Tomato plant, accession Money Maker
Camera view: vertical (180 deg); turntable rotation: 90 degrees
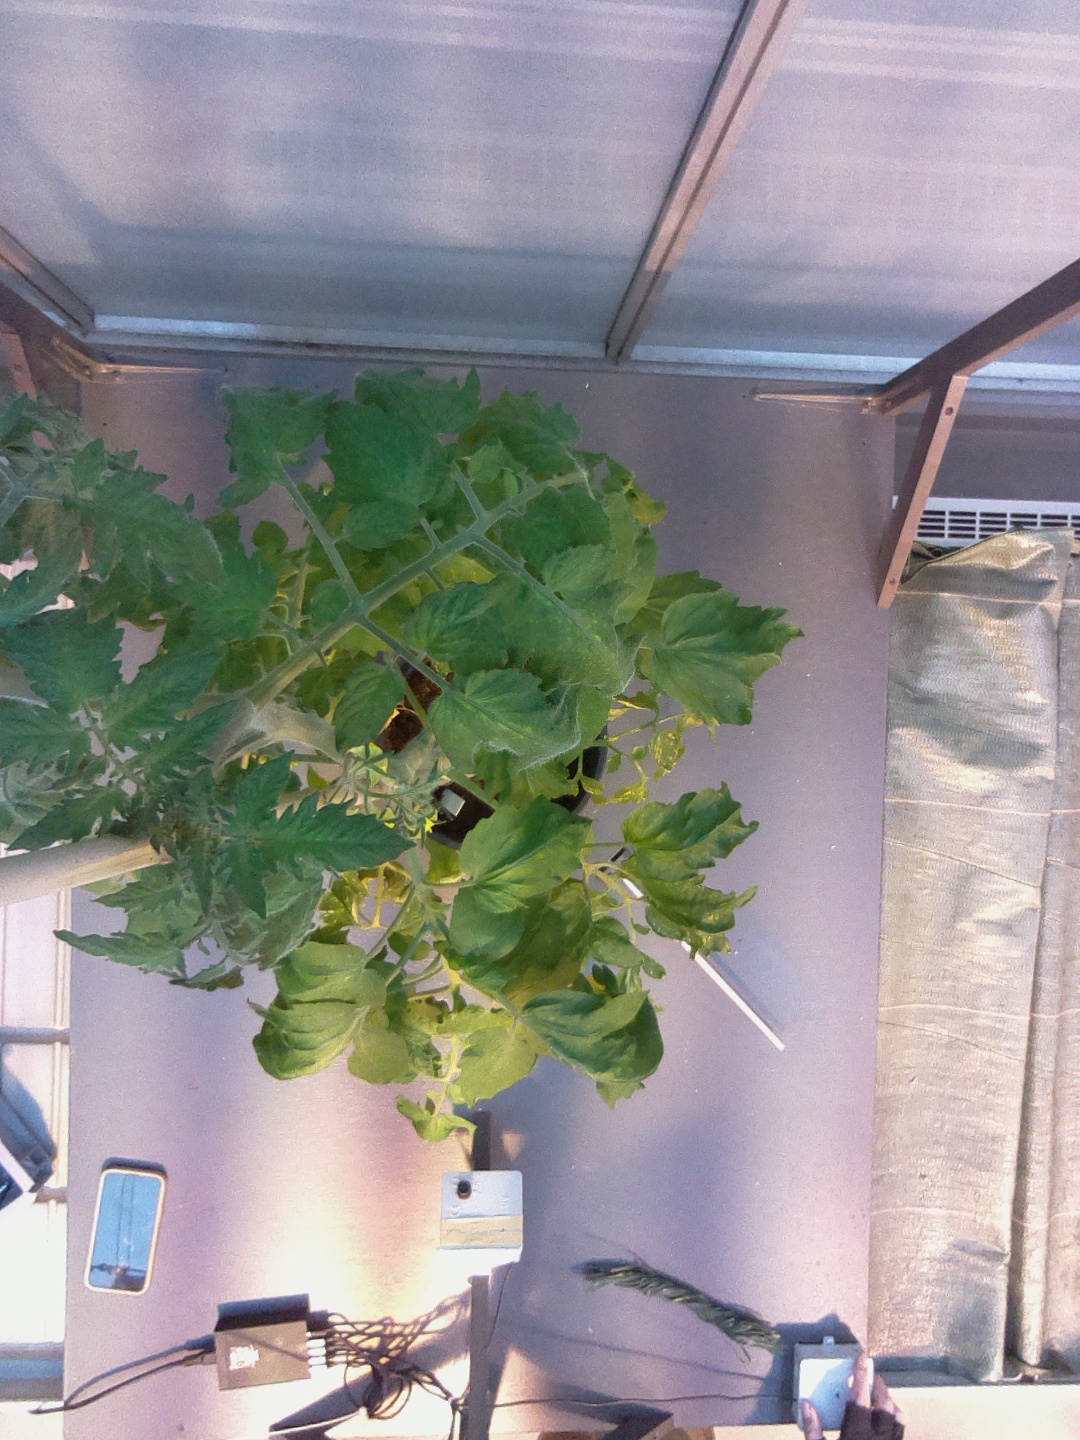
BBCH growth stage 65: Full flowering, 50%-60% of flowers open, first petals falling